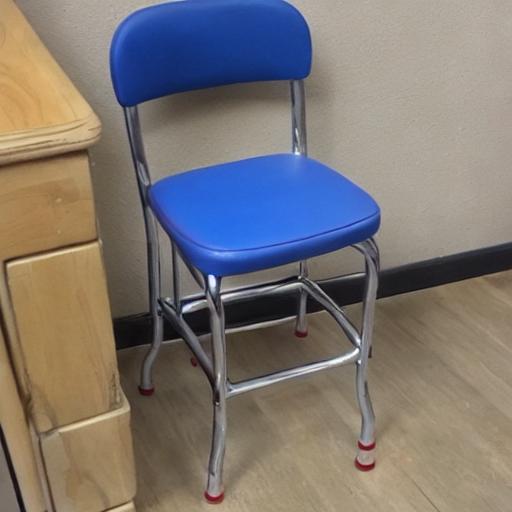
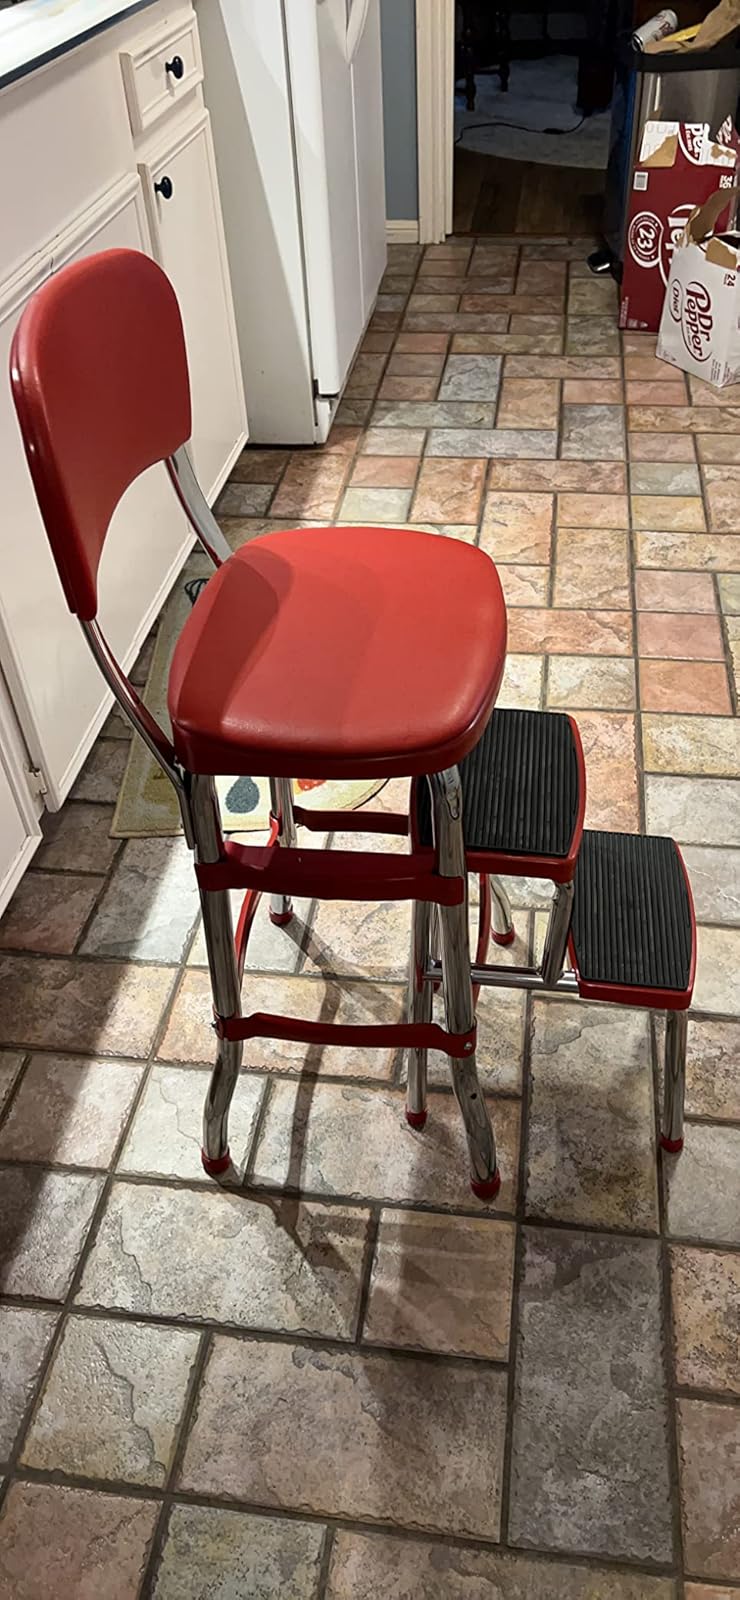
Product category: items_chair
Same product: no